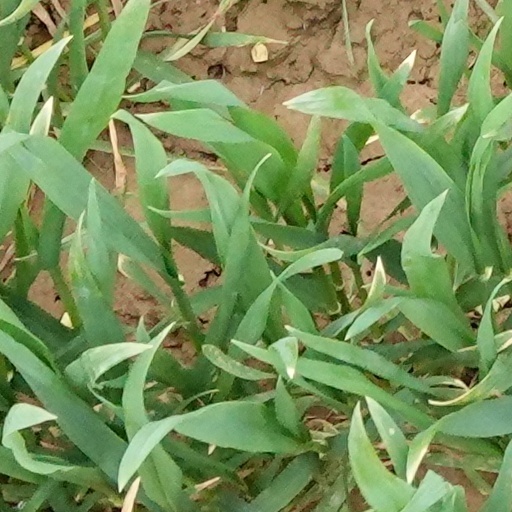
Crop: wheat